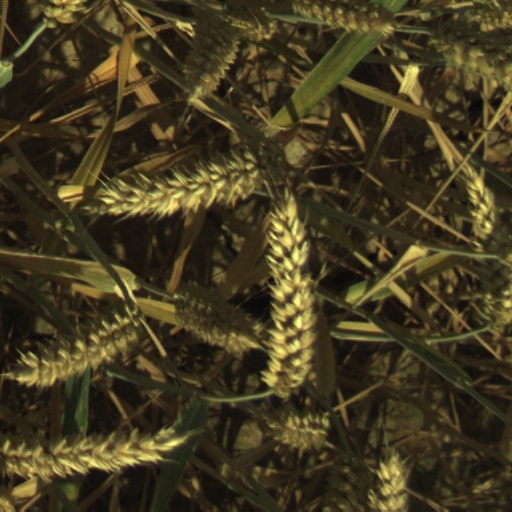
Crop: wheat